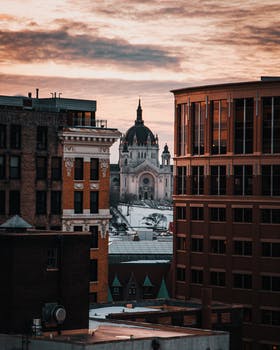
Label: No Watermark